Tommy Hunter (baseball)

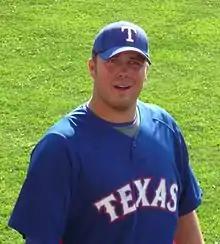
Hunter with the Texas Rangers

Hunter was drafted by the Texas Rangers in the supplemental first round of the 2007 Major League Baseball draft out of the University of Alabama, and signed for a $585,000 signing bonus. The Rangers were awarded a compensatory pick when Mark DeRosa left to go to the Chicago Cubs in free agency.